Oldbury Camp

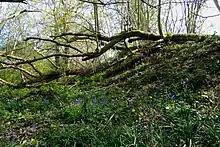
The northern bank of the hillfort

Oldbury Camp is located near the village of Ightham, Kent. It is situated on the summit of Oldbury Hill, a partly wooded plateau on a north–south alignment on the Greensand Ridge. It is bounded by very steep natural cliffs on the eastern side, with commanding views over one of the main routes through the Weald. The hill fort covers an area of around and is of the multivallate type; while its defences mostly comprise a single bank and ditch surrounding the north, west and south of the hilltop, in a few places the bank is doubled to provide extra defences. The bank probably originally stood about high, though it survives only to a height of about , while the ditch is up to wide and is situated about below the bank's crest.